Sonus Quartet

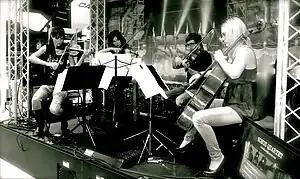
Sonus Quartet playing the 2010 NAMM Show

Sonus Quartet is a Los Angeles-based string quartet whose members include Caroline Campbell (violin I), Kathleen Sloan (violin II), Neel Hammond (viola), and Vanessa Freebairn-Smith (cello). Freebairn-Smith and Hammond formed Sonus Quartet in 2003.